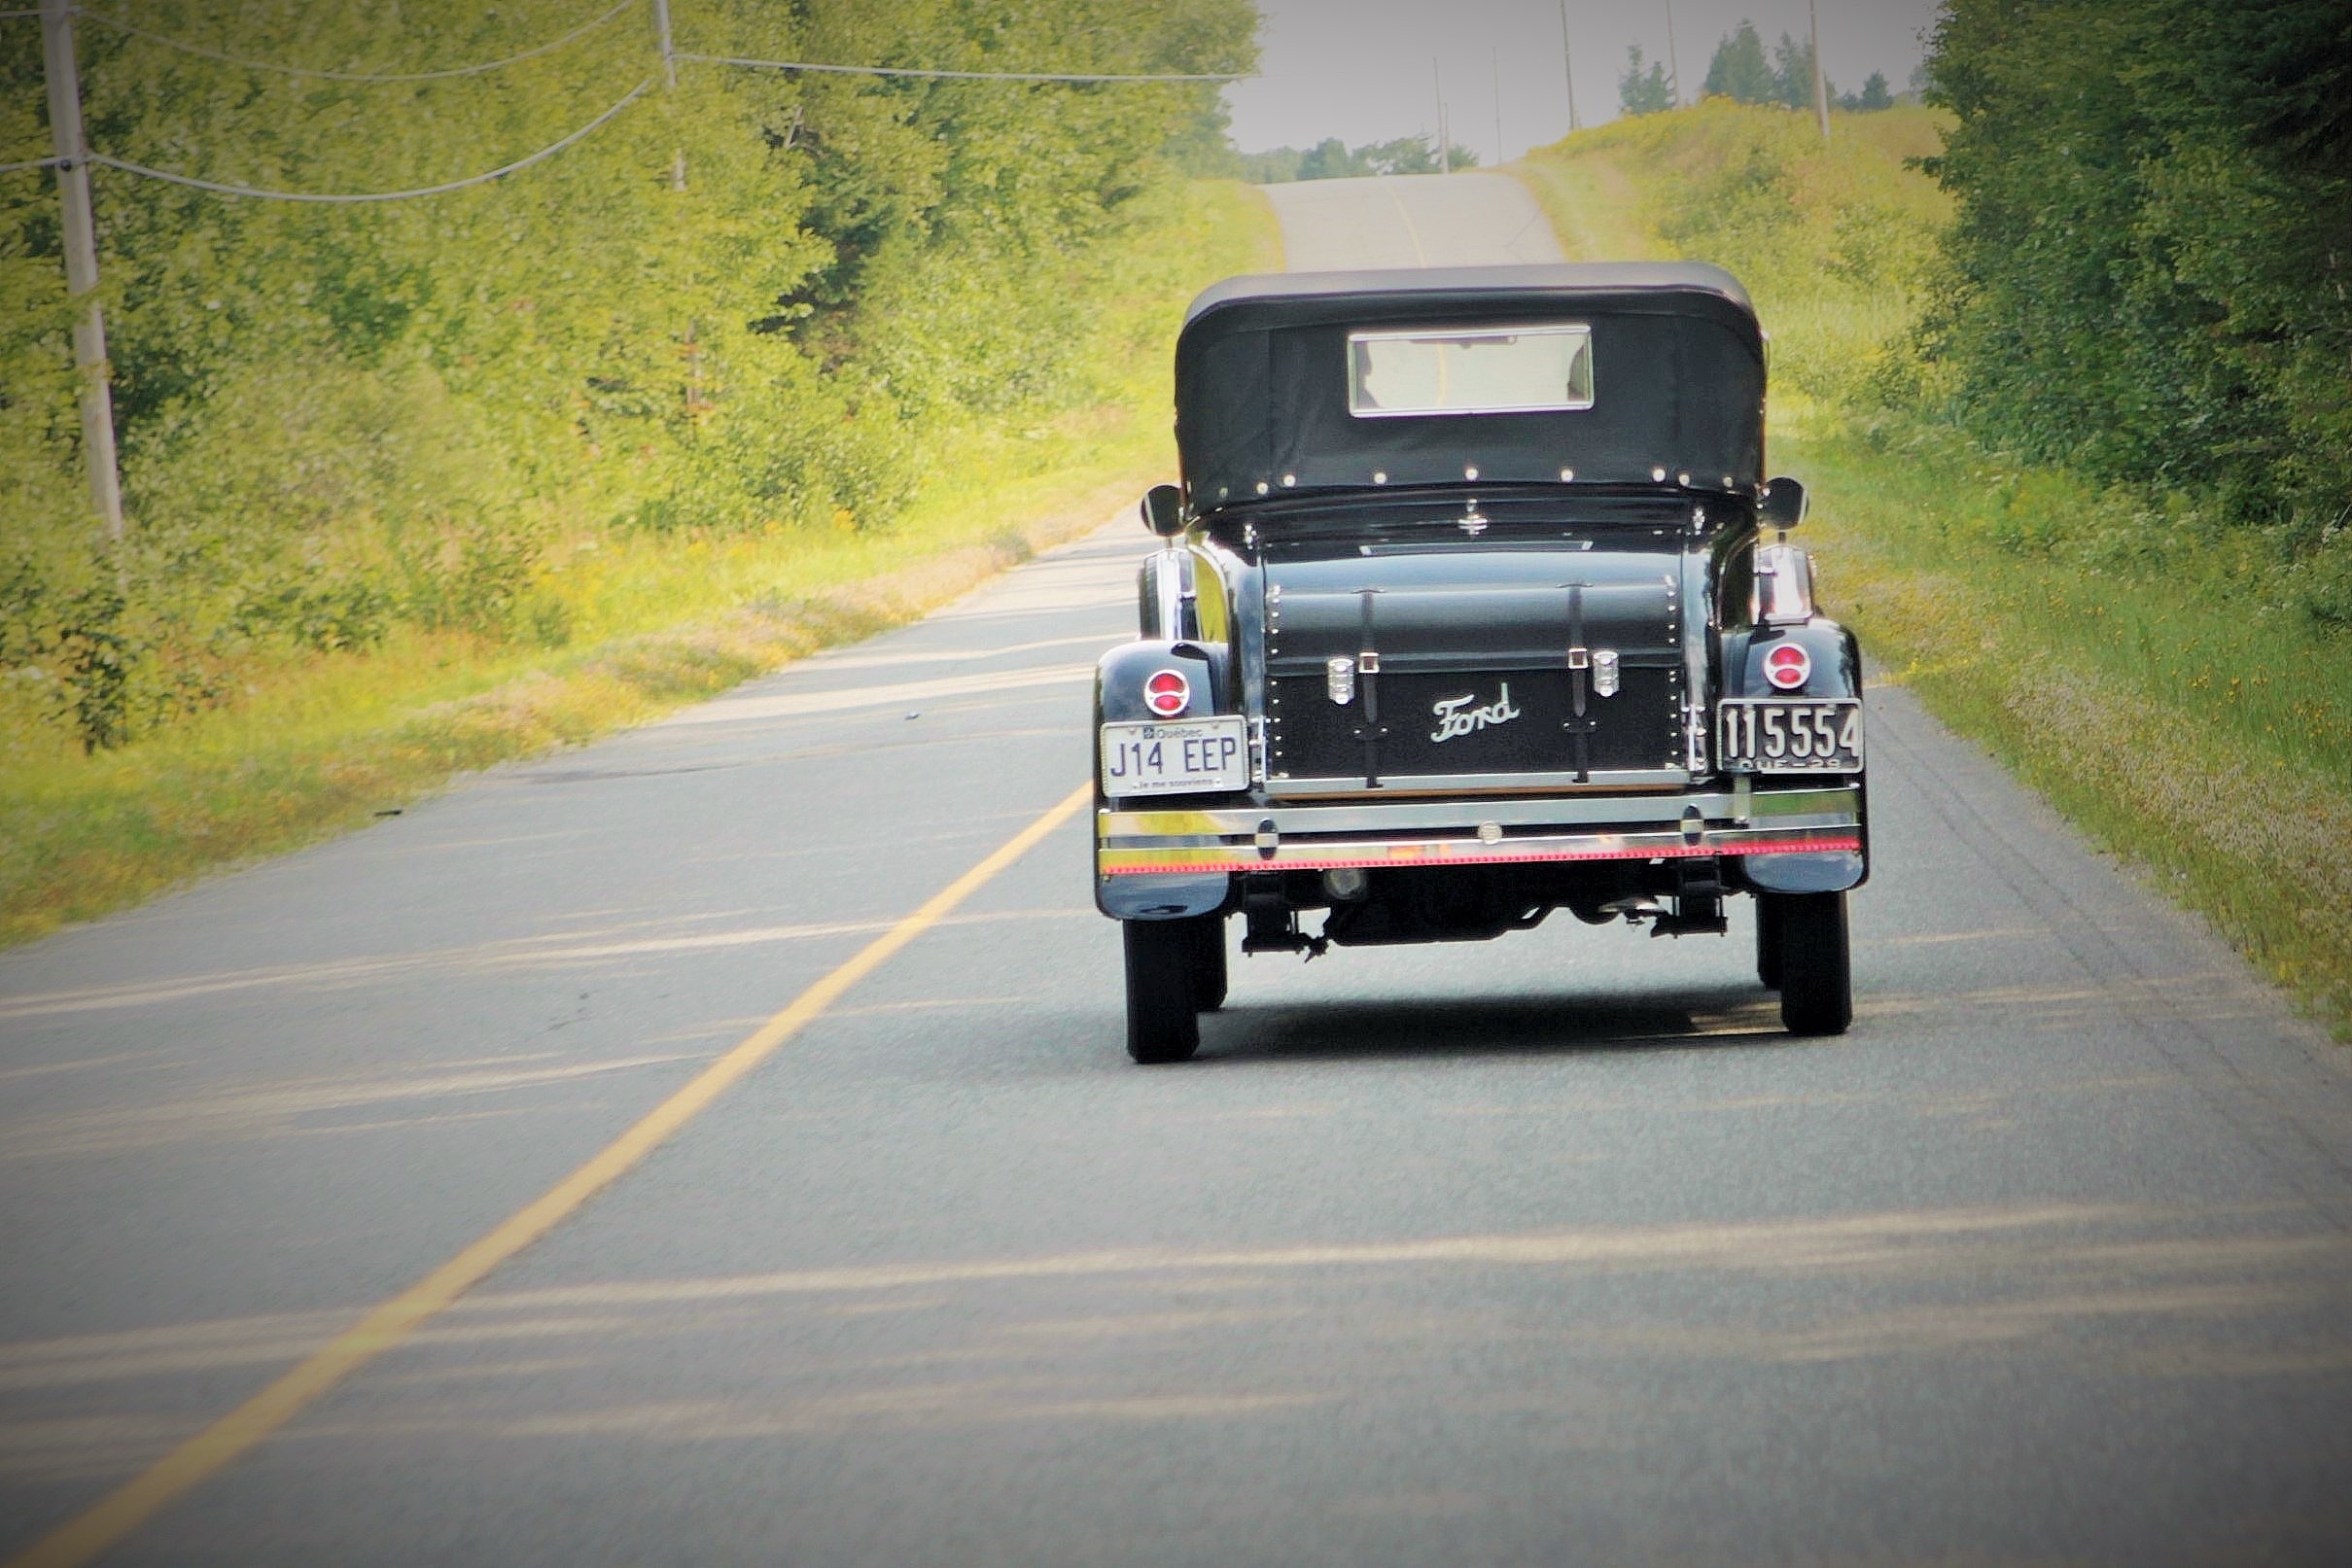
car, driving, transport, truck, vehicle, bumper, land vehicle, automobile make, automotive exterior, off roading